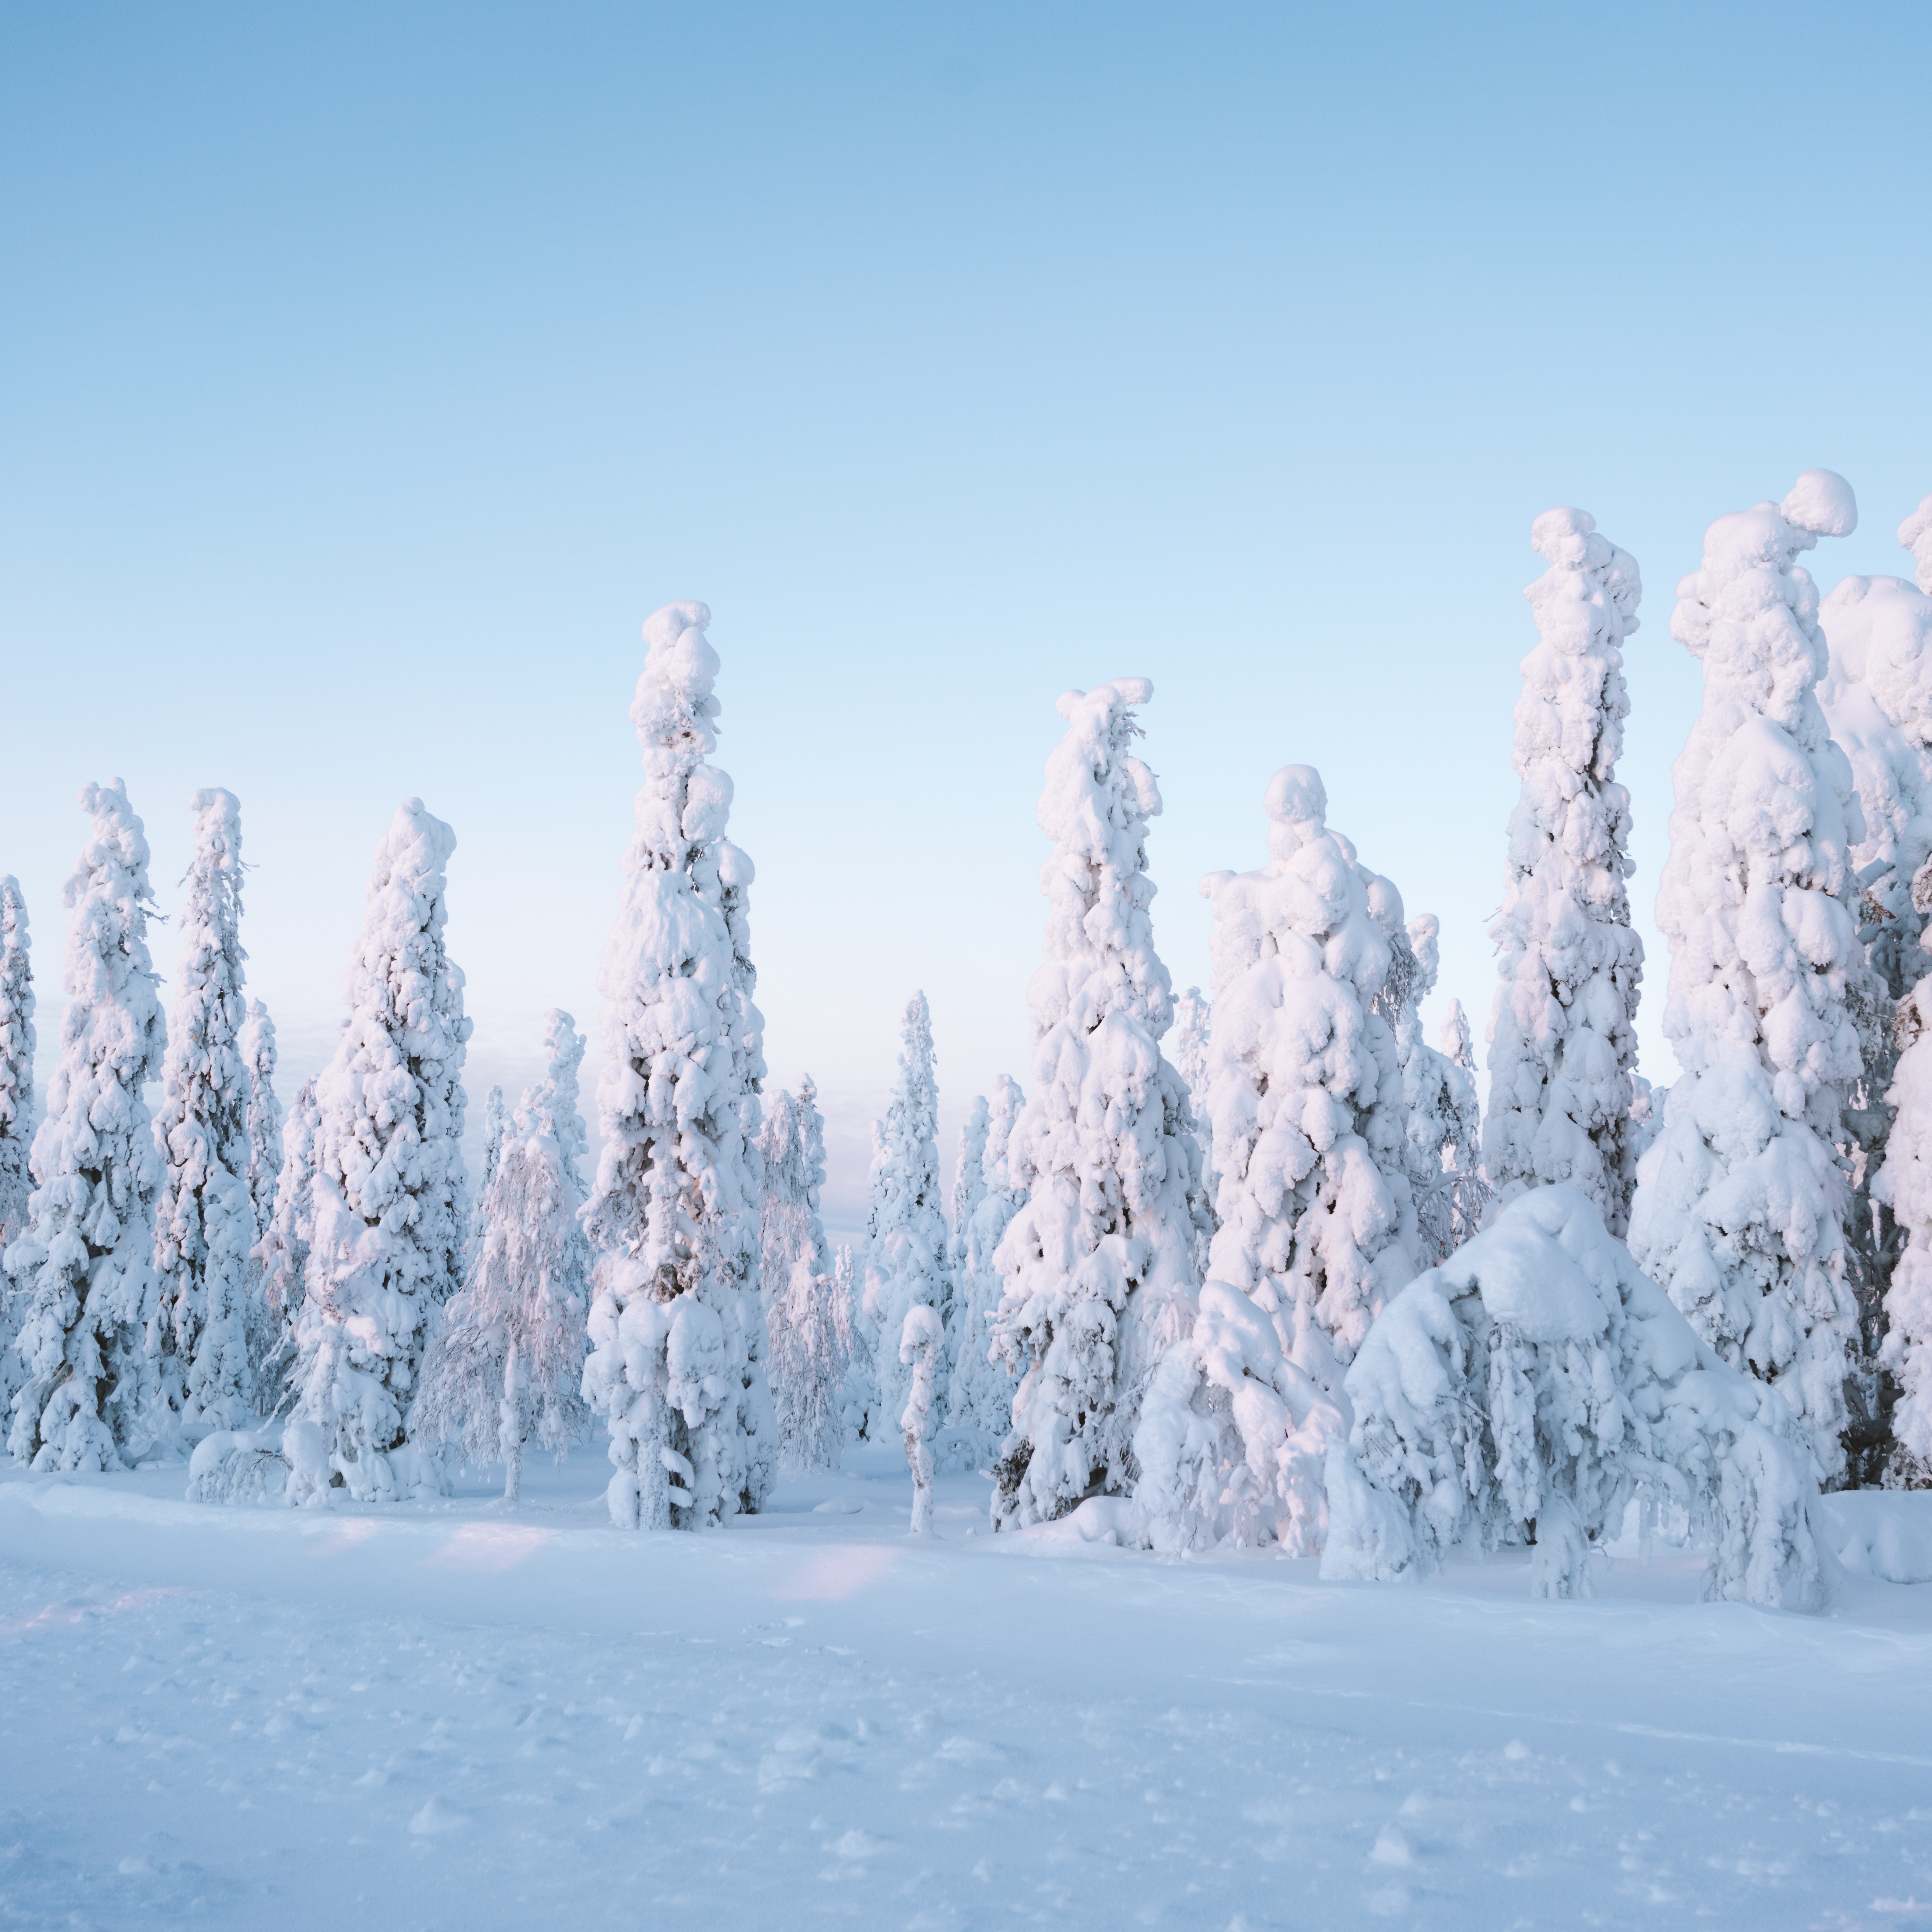
natural, sky, snow, natural landscape, larch, tree, slope, plant, cloud, evergreen, twig, freezing, landscape, geological phenomenon, ice cap, horizon, event, frost, winter, glacial landform, forest, conifer, spruce fir forest, massif, cumulus, tropical and subtropical coniferous forests, evening, recreation, fir, pine, pine family, mountain range, arctic, grass, piste, tundra, spruce, temperate coniferous forest